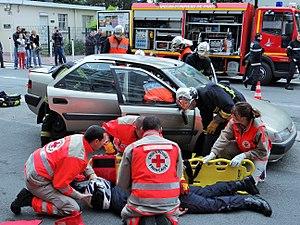
démonstration de secours à victime par les pompiers de paris et la croix rouge, Montrouge, France
La Croix-Rouge française est une association d'aide humanitaire française fondée en 1864. Elle a pour objectif de venir en aide aux personnes en difficulté en France et à l'étranger. Ses missions fondamentales sont l'urgence, le secourisme, l'action sociale, la formation, la santé et l'action internationale.
L’Observatoire national interministériel de la sécurité routière édite et publie chaque année un document d’information permettant de suivre l’évolution des accidents de la route en France. Ce document a pour objectif de faire la synthèse des principales données de l’accidentologie en France afin d’éclairer les décideurs dans les orientations à donner en matière d'améliorations de la sécurité routière.
Un accident de la route est une collision non désirée, non prévue et mal anticipée, qui a lieu sur le réseau routier entre un engin roulant d'une part et toute autre chose ou personne fixe ou mobile d'autre part qui engendre des blessures humaines et/ou des dégâts matériels. De nombreux facteurs contribuent aux risques de collision tels que l'état de la chaussée, le volume de circulation, une vitesse de circulation inadaptée, l’environnement routier, la météorologie, l'expérience du conducteur mais aussi son comportement et son état physique.
En France, le véhicule de secours routier, ou fourgon de secours routier, est un fourgon spécialisé dans les accidents de la route.